Brasilodon

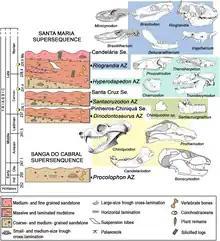
Diagram showing the stratigraphic position of "Brasilodon" and other probainognathians within the Santa Maria Supersequence

Specimens of "Brasilodon" have been found in two localities. The holotype was found at the Linha São Luiz locality, within the municipality of Faxinal do Soturno. Other specimens have been found at the Sesmaria do Pinhal locality in the municipality of Candelária; both of these locations lie within the Brazilian part of the Paraná Basin. The rocks where "Brasilodon" was found belong to the upper part of the Candelária Sequence, which corresponds to a biostratigraphic unit known as the "Riograndia" Assemblage Zone. The "Riograndia" AZ has been dated to the early Norian age of the Late Triassic epoch, around 225.42 million years ago. Cynodonts are one of the most common and taxonomically diverse elements in this Assemblage Zone, and are represented by many well-preserved specimens. In addition to "Brasilodon", cynodonts are represented by the tritheledontids "Irajatherium" and "Riograndia", the basal mammaliamorph "Botucaraitherium", and indeterminate traversodontids. Other animals include the dicynodont "Jachaleria", the procolophonid "Soturnia", the lepidosauromorphs "Cargninia", "Clevosaurus" and "Lanceirosphenodon", and the avemetatarsalians "Faxinalipterus", "Guaibasaurus", "Macrocollum", "Maehary", "Sacisaurus" and "Unaysaurus". Indeterminate remains of temnospondyls, phytosaurs and other groups have also been found.